Tove-Lise Torve

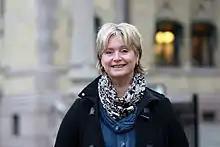
Tove-Lise Torve.

Tove-Lise Torve (born 8 June 1964, in Sunndalsøra) is a Norwegian politician for the Norwegian Labour Party. She was mayor of Sunndal Municipality in Møre og Romsdal from 2007 until her election to the Stortinget in 2009. She was the Labour Party's 3rd candidate in the county, and she is also deputy leader of the Møre og Romsdal Labour Party.